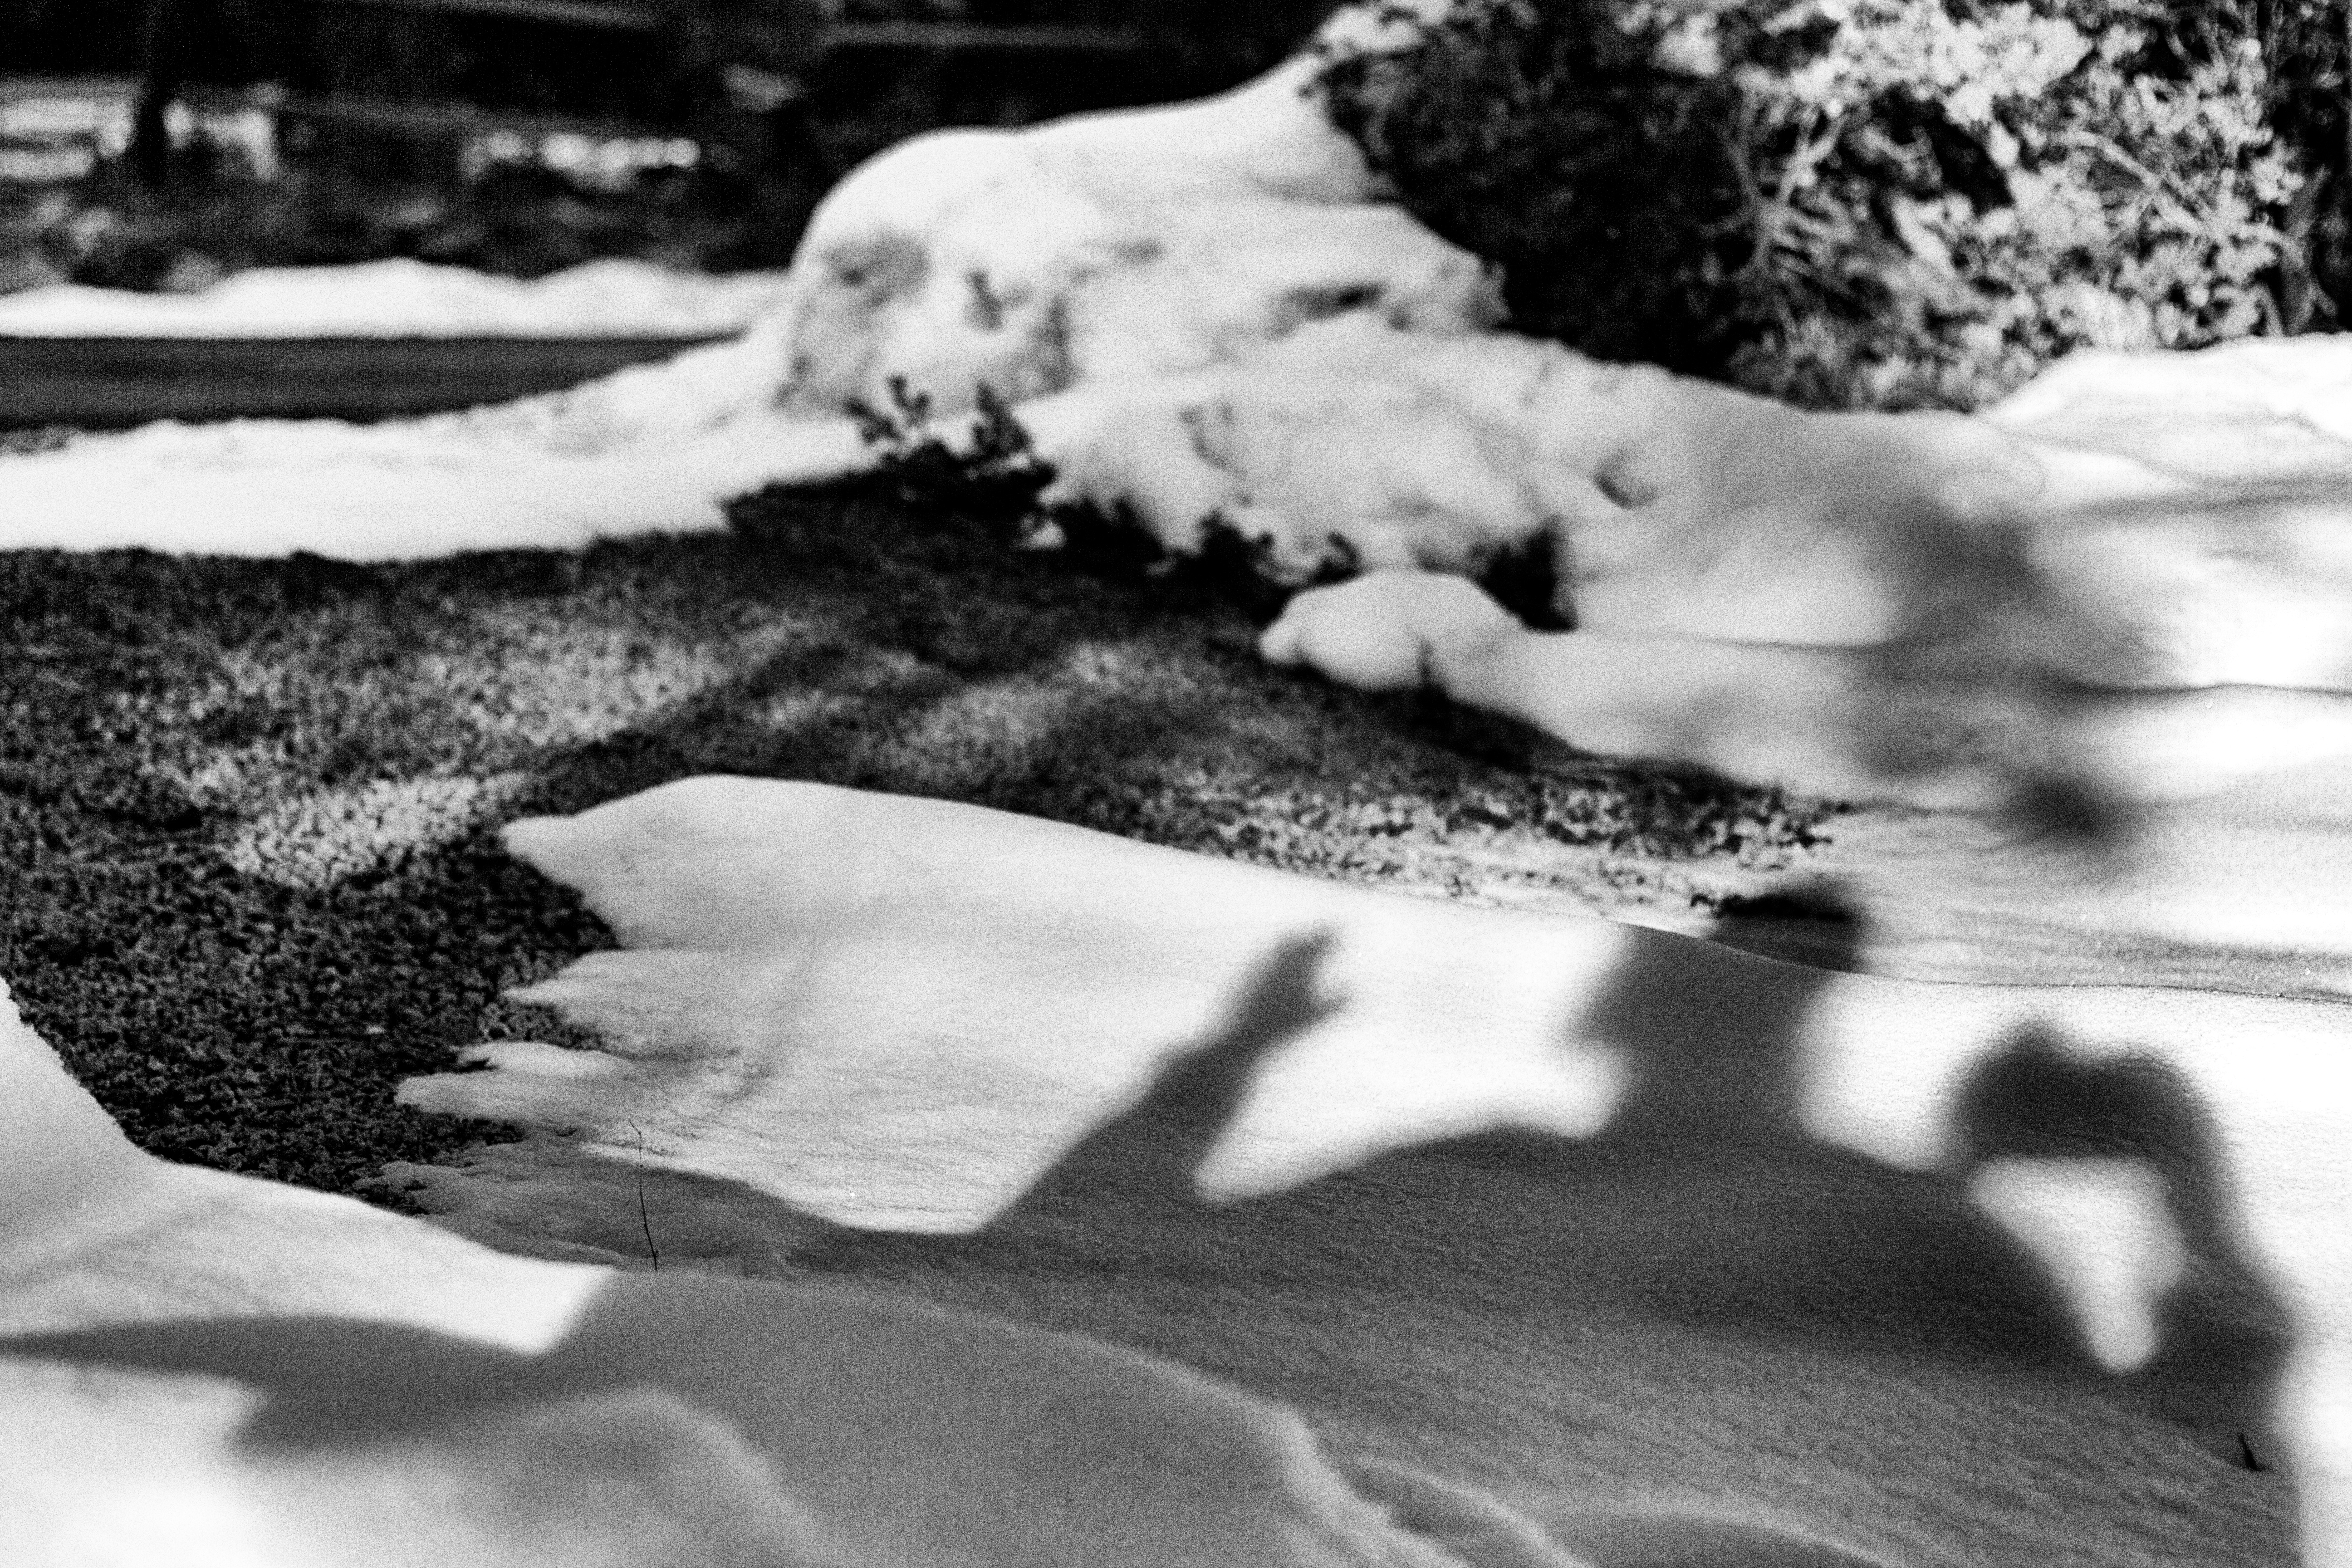
snow, winter, black and white, white, photography, weather, shadow, monochrome, season, bw, freezing, monochrome photography